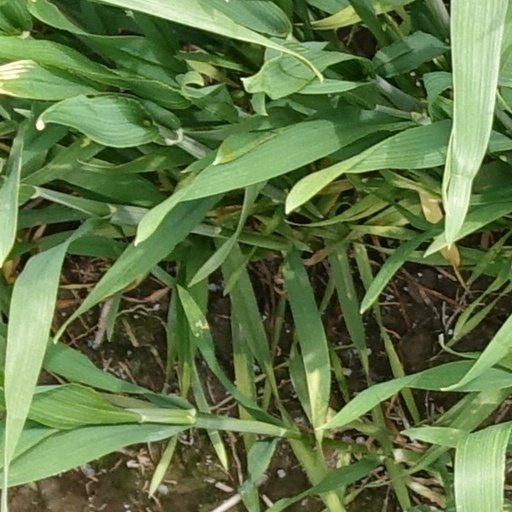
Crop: wheat